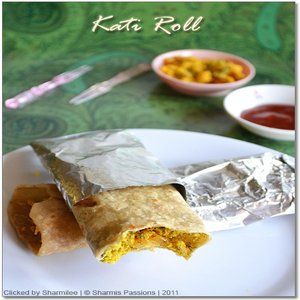
Dish: kathiroll